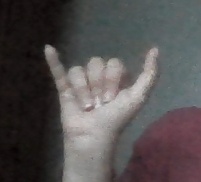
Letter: ya